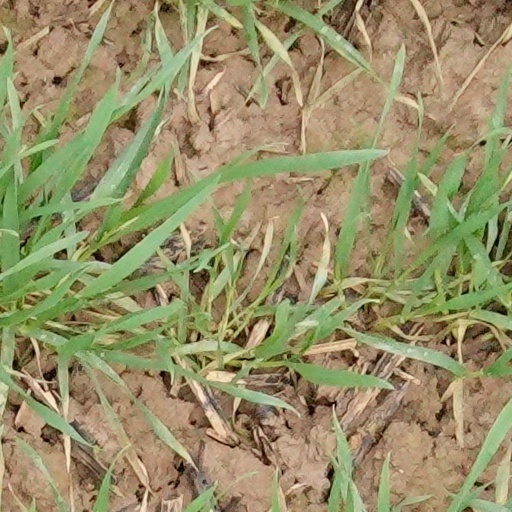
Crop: wheat